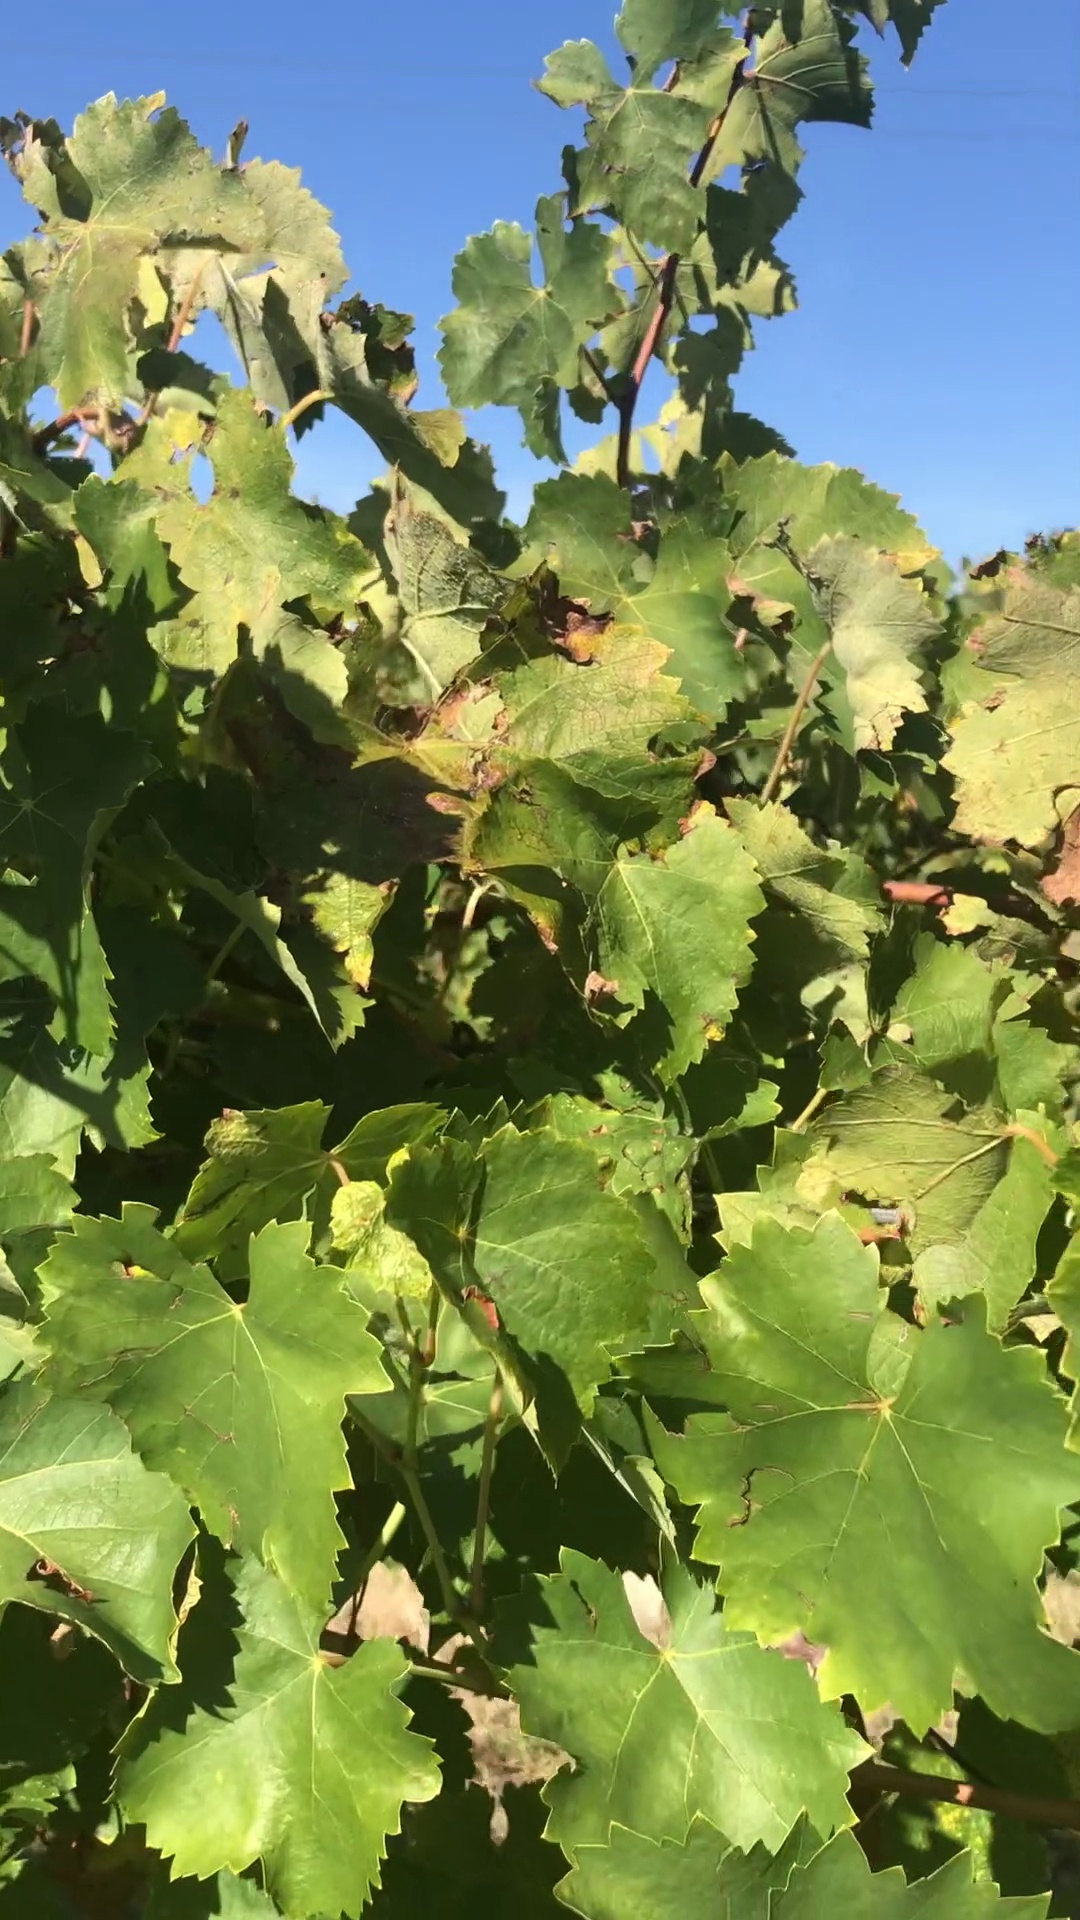
Label: healthy